Maria Stromberger

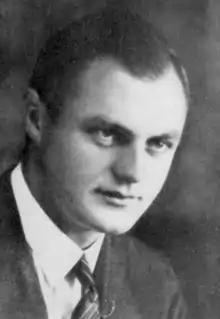
Eduard Wirths was Stromberger's supervisor in Auschwitz.

Though she was not allowed to treat the inmates, Stromberger came into contact with those who were forced to provide labour in the SS infirmary. They were wary of her when they first met her. She first gained the trust of Edek Pys, who worked in the infirmary's kitchen. While standing by a window, Stromberger saw an inmate run into an electric fence while he was being shot at, causing her to faint. Pys ran down the hall to get assistance from another nurse. She later asked Pys why the inmate did this, so he explained the conditions of the camp and why so many inmates killed themselves. He also told her about his own experiences and why he was imprisoned.